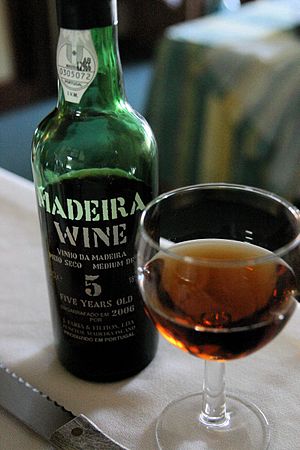
Madeira (vin)
Madeira.
Madeira er en portugisisk hedvin produceret på Madeira. Vinen laves i tørre typer, som kan bruges til aperitif, i medium og helt søde vine, som passer til dessert. Billige versioner kan krydres med salt og peber til brug i madlavning, men kaldes ikke vin.